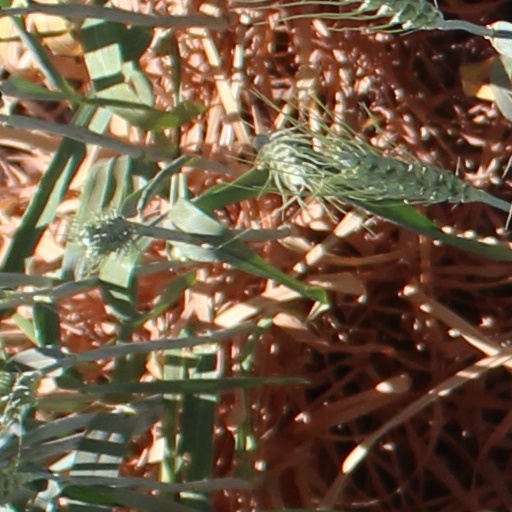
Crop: wheat